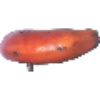
Label: Banana Red 1